Bone (film)

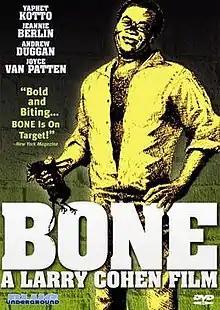
DVD cover

Bone is a 1972 American black comedy crime film written, produced, and directed by Larry Cohen in his directorial debut. It stars Yaphet Kotto, Joyce Van Patten, and Andrew Duggan. The film tells the story of a home invasion perpetrated by Kotto's character, who soon realizes that his victims are less wealthy and far unhappier than they initially appeared.